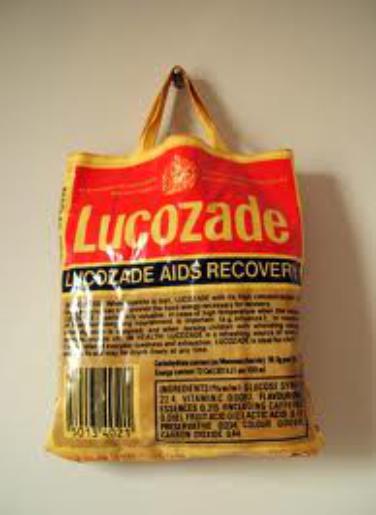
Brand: Lucozade
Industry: Food